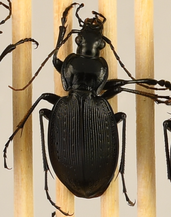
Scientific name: Pterostichus coracinus
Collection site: Mountain Lake Biological Station NEON (MLBS), plot MLBS_009